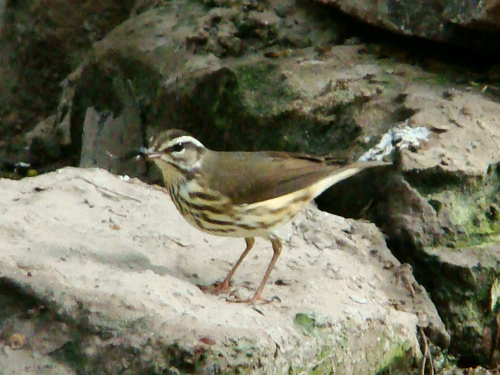
the bird has long orange tarsals and a brown back body.
this bird has long orange-peach legs, brown wings, and a white-yellow belly with brown striping.
this is a brown and green bird that has long brown feeta small bird with brown wings, a cream colored breast, belly, and abdomen all with brown spots, a cream colored eyebrow, and a short pointy bill.
this bird has a brown and white striped belly and a brown crown.
a small bird with black eyes, and a small bill
this is a brown bird with a white spotted breast and a white eyebrow.
this bird has gray wings, beige breast, belly and sides that have gray stripes.
this bird has wings that are grey and has a striped belly
this bird has brown and white breast with brown crown
Species: Louisiana Waterthrush